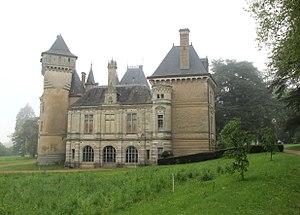
Château de Bresse-sur-Grosne, partie ouest.
Le château de Bresse-sur-Grosne est un monument historique situé sur la commune de Bresse-sur-Grosne en Saône-et-Loire.